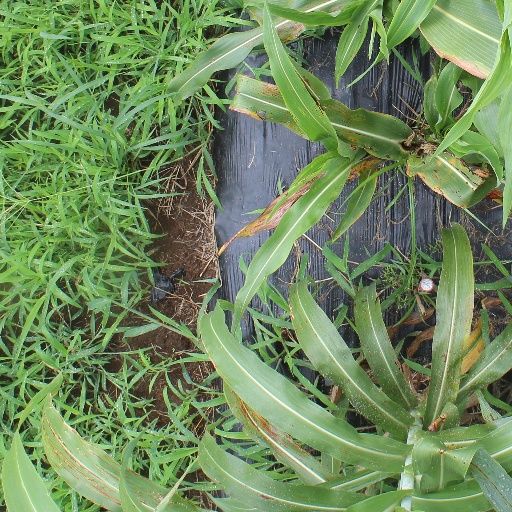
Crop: sorghum